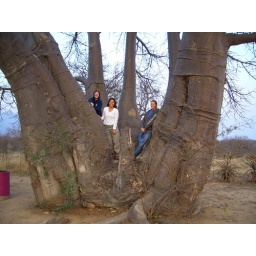
girls in tree